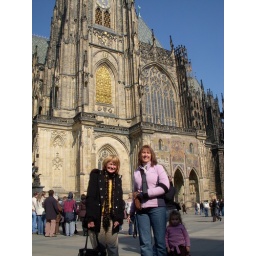
Catheral in the castle of Prague. Family I met on the bus tour.